Kalmyk Steppe

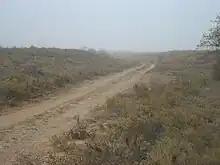
Kalmyk Steppe

Kalmuk Steppe, or Kalmyk Steppe is a steppe with a land area of approximately 100,000 km², bordering the northwest Caspian Sea, bounded by the Volga on the northeast, the Manych on the southwest, and the territory of the Don Cossacks on the northwest. The historic home to the Kalmuck or Kalmyks, it is in the Federal subject of Astrakhan Oblast in Russia. Before the appearance of the Kalmyks to this region, the area was long known as the Povoletsk steppe by the Russians.